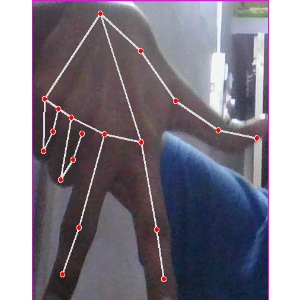
अक्षर: ग